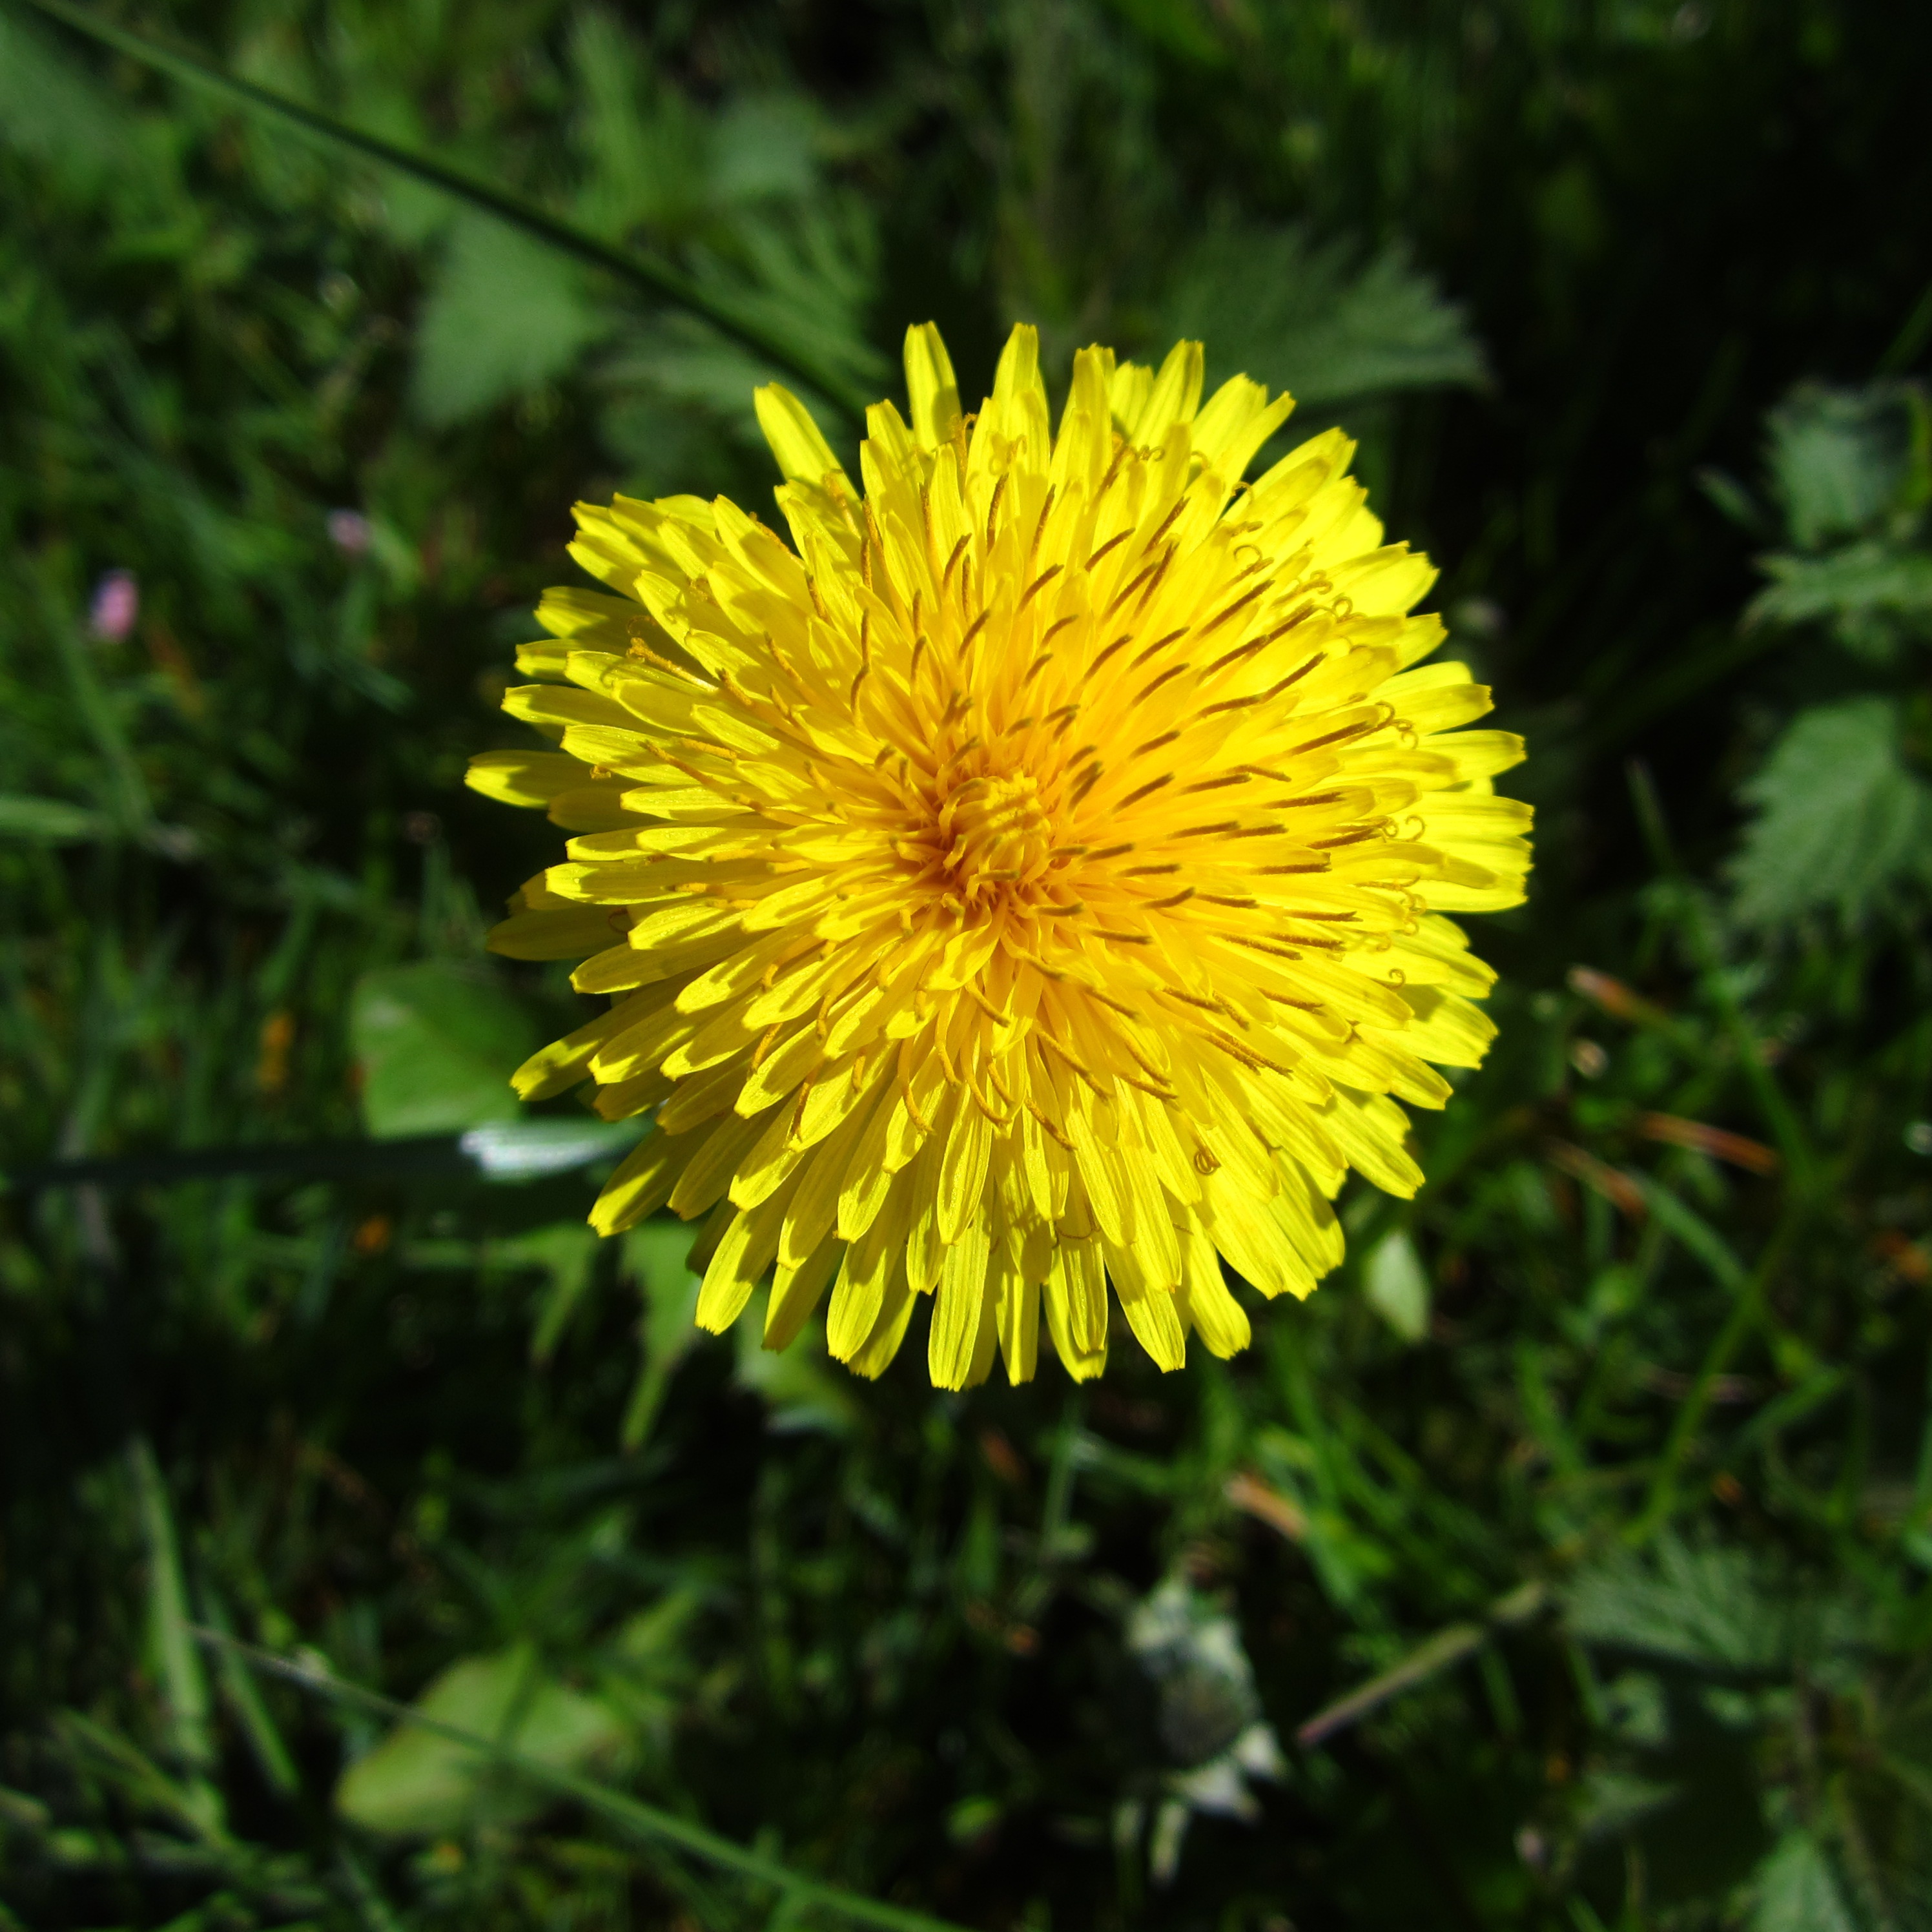
nature, plant, meadow, dandelion, flower, petal, daisy, botany, yellow, flora, yellow flower, wildflower, macro photography, flowering plant, daisy family, dendelion, annual plant, land plant, chamaemelum nobile